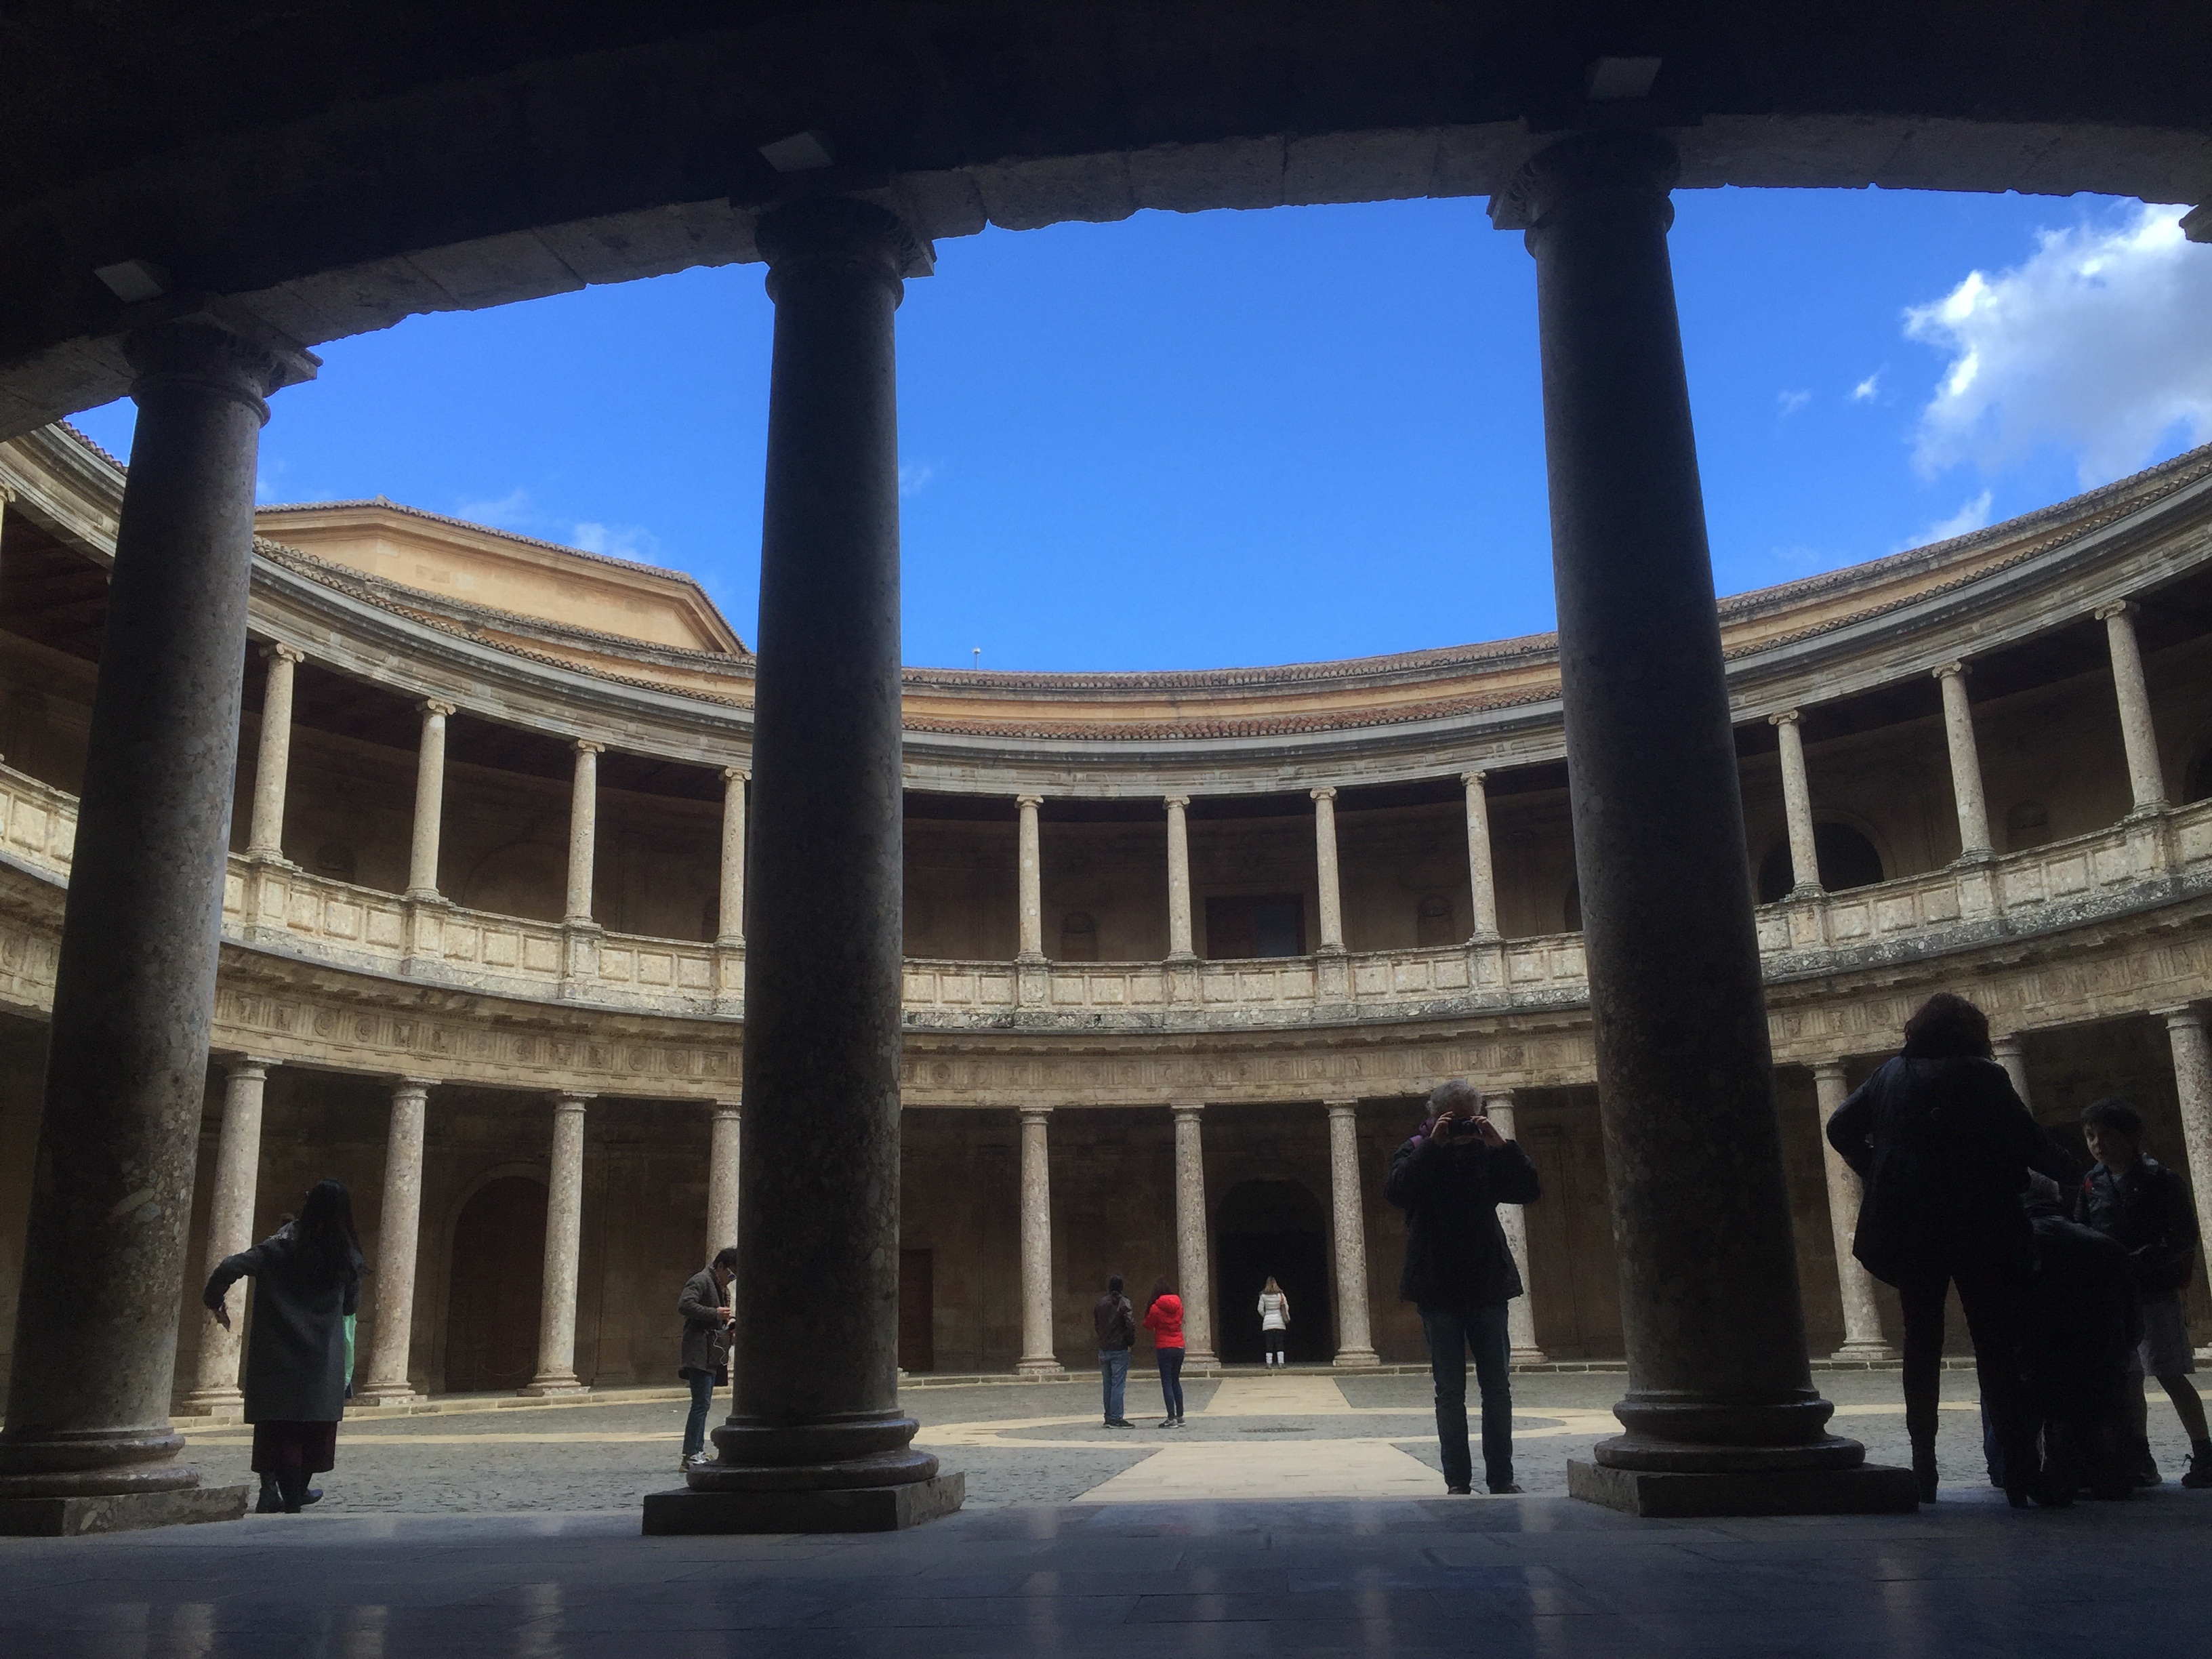
architecture, structure, building, city, monument, travel, landmark, stadium, arena, spain, amphitheatre, temple, tourist attraction, granada, ancient rome, ancient history, geographical feature, human settlement, sport venue, ancient roman architecture